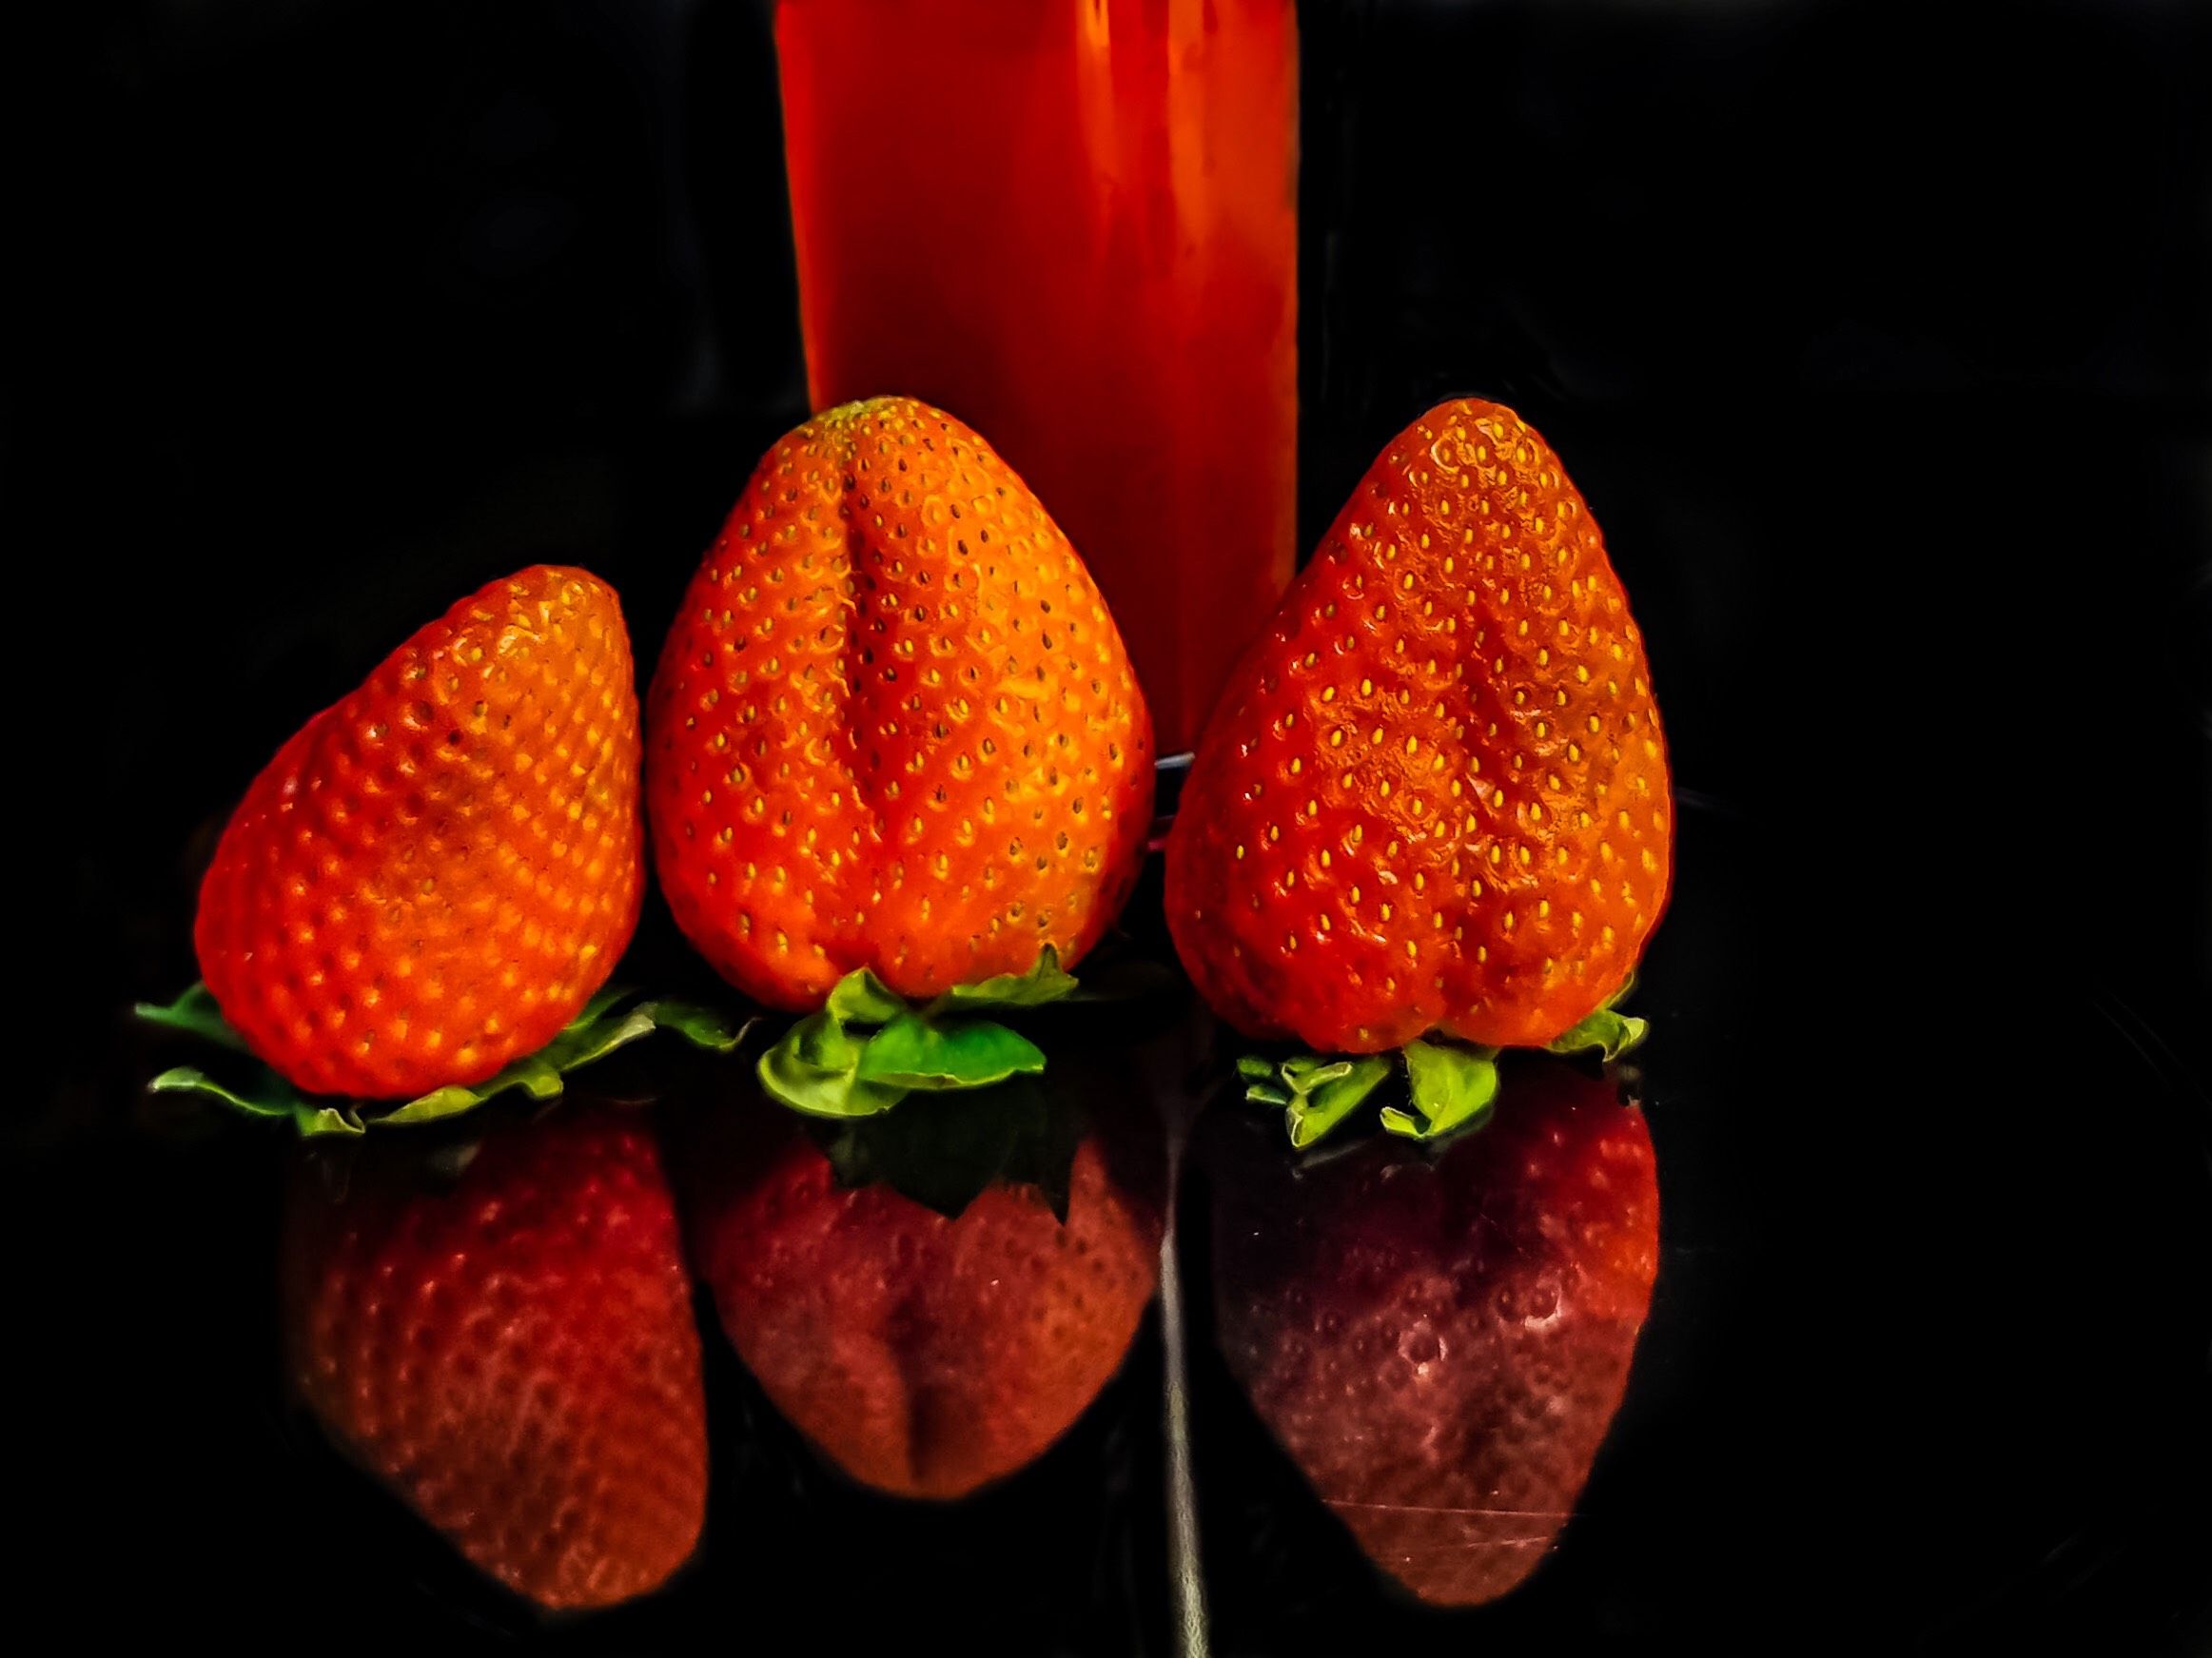
Strawberries and a Juice
the photograph features three strawberries places side by side in the foreground, their vibrant red is reflecting from the floor under them, and behind the strawberries there's a glass cup filled with strawberry juice.
this fruit photograph was taken from eye level, the centering of the strawberries and the cup makes them the focal point, and the black background makes a contrast too, the mood is lively, the color palette is vibrant red, green and black.
Labels: Berry, Food, Fruit, Plant, Produce, Strawberry, Beverage, Juice, Black Background
Camera: HUAWEI VOG-L29
Lens: HUAWEI P30 Pro Rear Main Camera
Aperture: F1.6
Exposure: 1/50 sec
ISO: 250
Focal length: 5.56